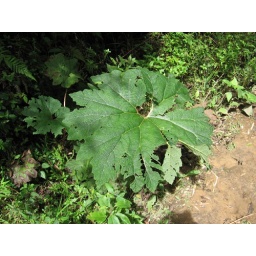
flora-fauna in fern forest